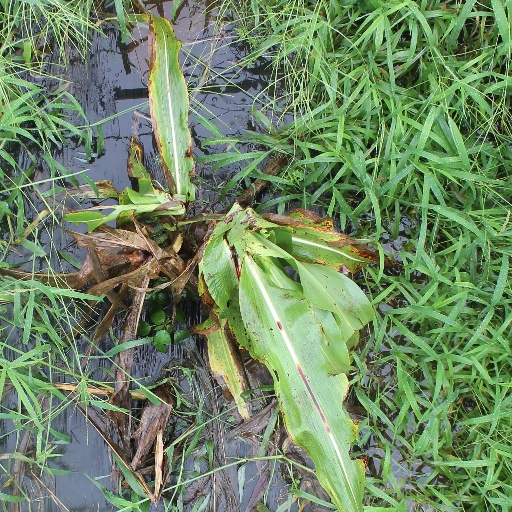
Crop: sorghum